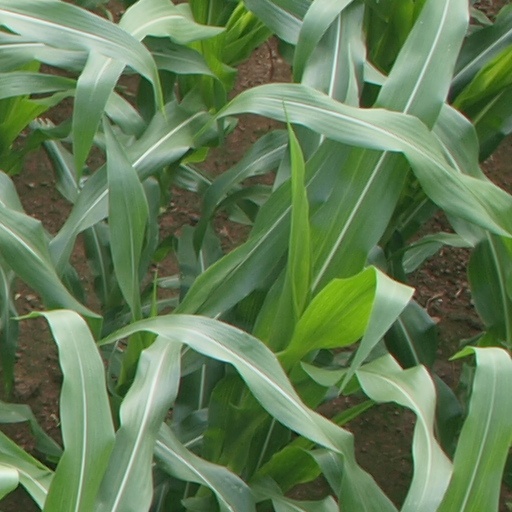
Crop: maize; corn